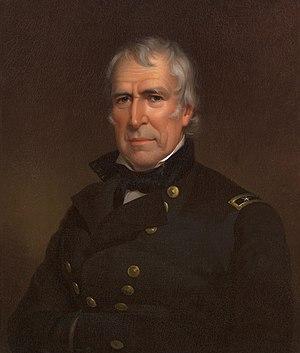
Zachary Taylor, né le 24 novembre 1784 à Barboursville et mort le 9 juillet 1850 à Washington D.C., est un militaire et homme d'État américain qui fut le 12ᵉ président des États-Unis.
Les armoiries des présidents des États-Unis sont celles de leur famille ou ont été créées à l'admission du président au sein d'un ordre de chevalerie étranger.
L'élection présidentielle américaine de 1848 se déroule le 7 novembre et voit l'élection d'un homme politique novice, le général Zachary Taylor, soutenu par le Parti whig, à la présidence, contre le candidat du Parti démocrate, Lewis Cass, et l'ancien président démocrate Martin Van Buren, candidat du Parti du sol libre. Le président sortant James K. Polk ne se représente pas lors de l'élection de 1848, qui est la seizième élection présidentielle américaine.